History of the Port of Southampton

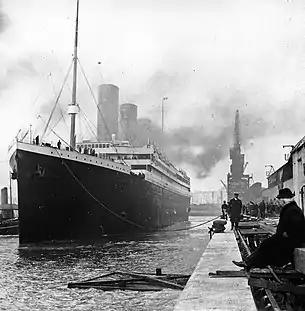
RMS "Titanic" in Southampton, April 1912

There is evidence of settlement in the area now known as Southampton as far back as the Stone Age, but no evidence of boating or port activity. The Romans settled the site (known as Clausentum, now the Bitterne Manor area of Southampton) around 70 AD. They operated a busy port, serving the large towns of Winchester and Salisbury. The settlement was abandoned when the Romans left Britain in 407 AD. The (Saxons ) founded a new town (known as Hamwick, later Hamtun) across the river Itchen from the Roman site around 700 AD. The population reached about 5,000, making it a large town. The port traded with France, Greece and the Middle East, exporting wool and importing wines and fine pottery.